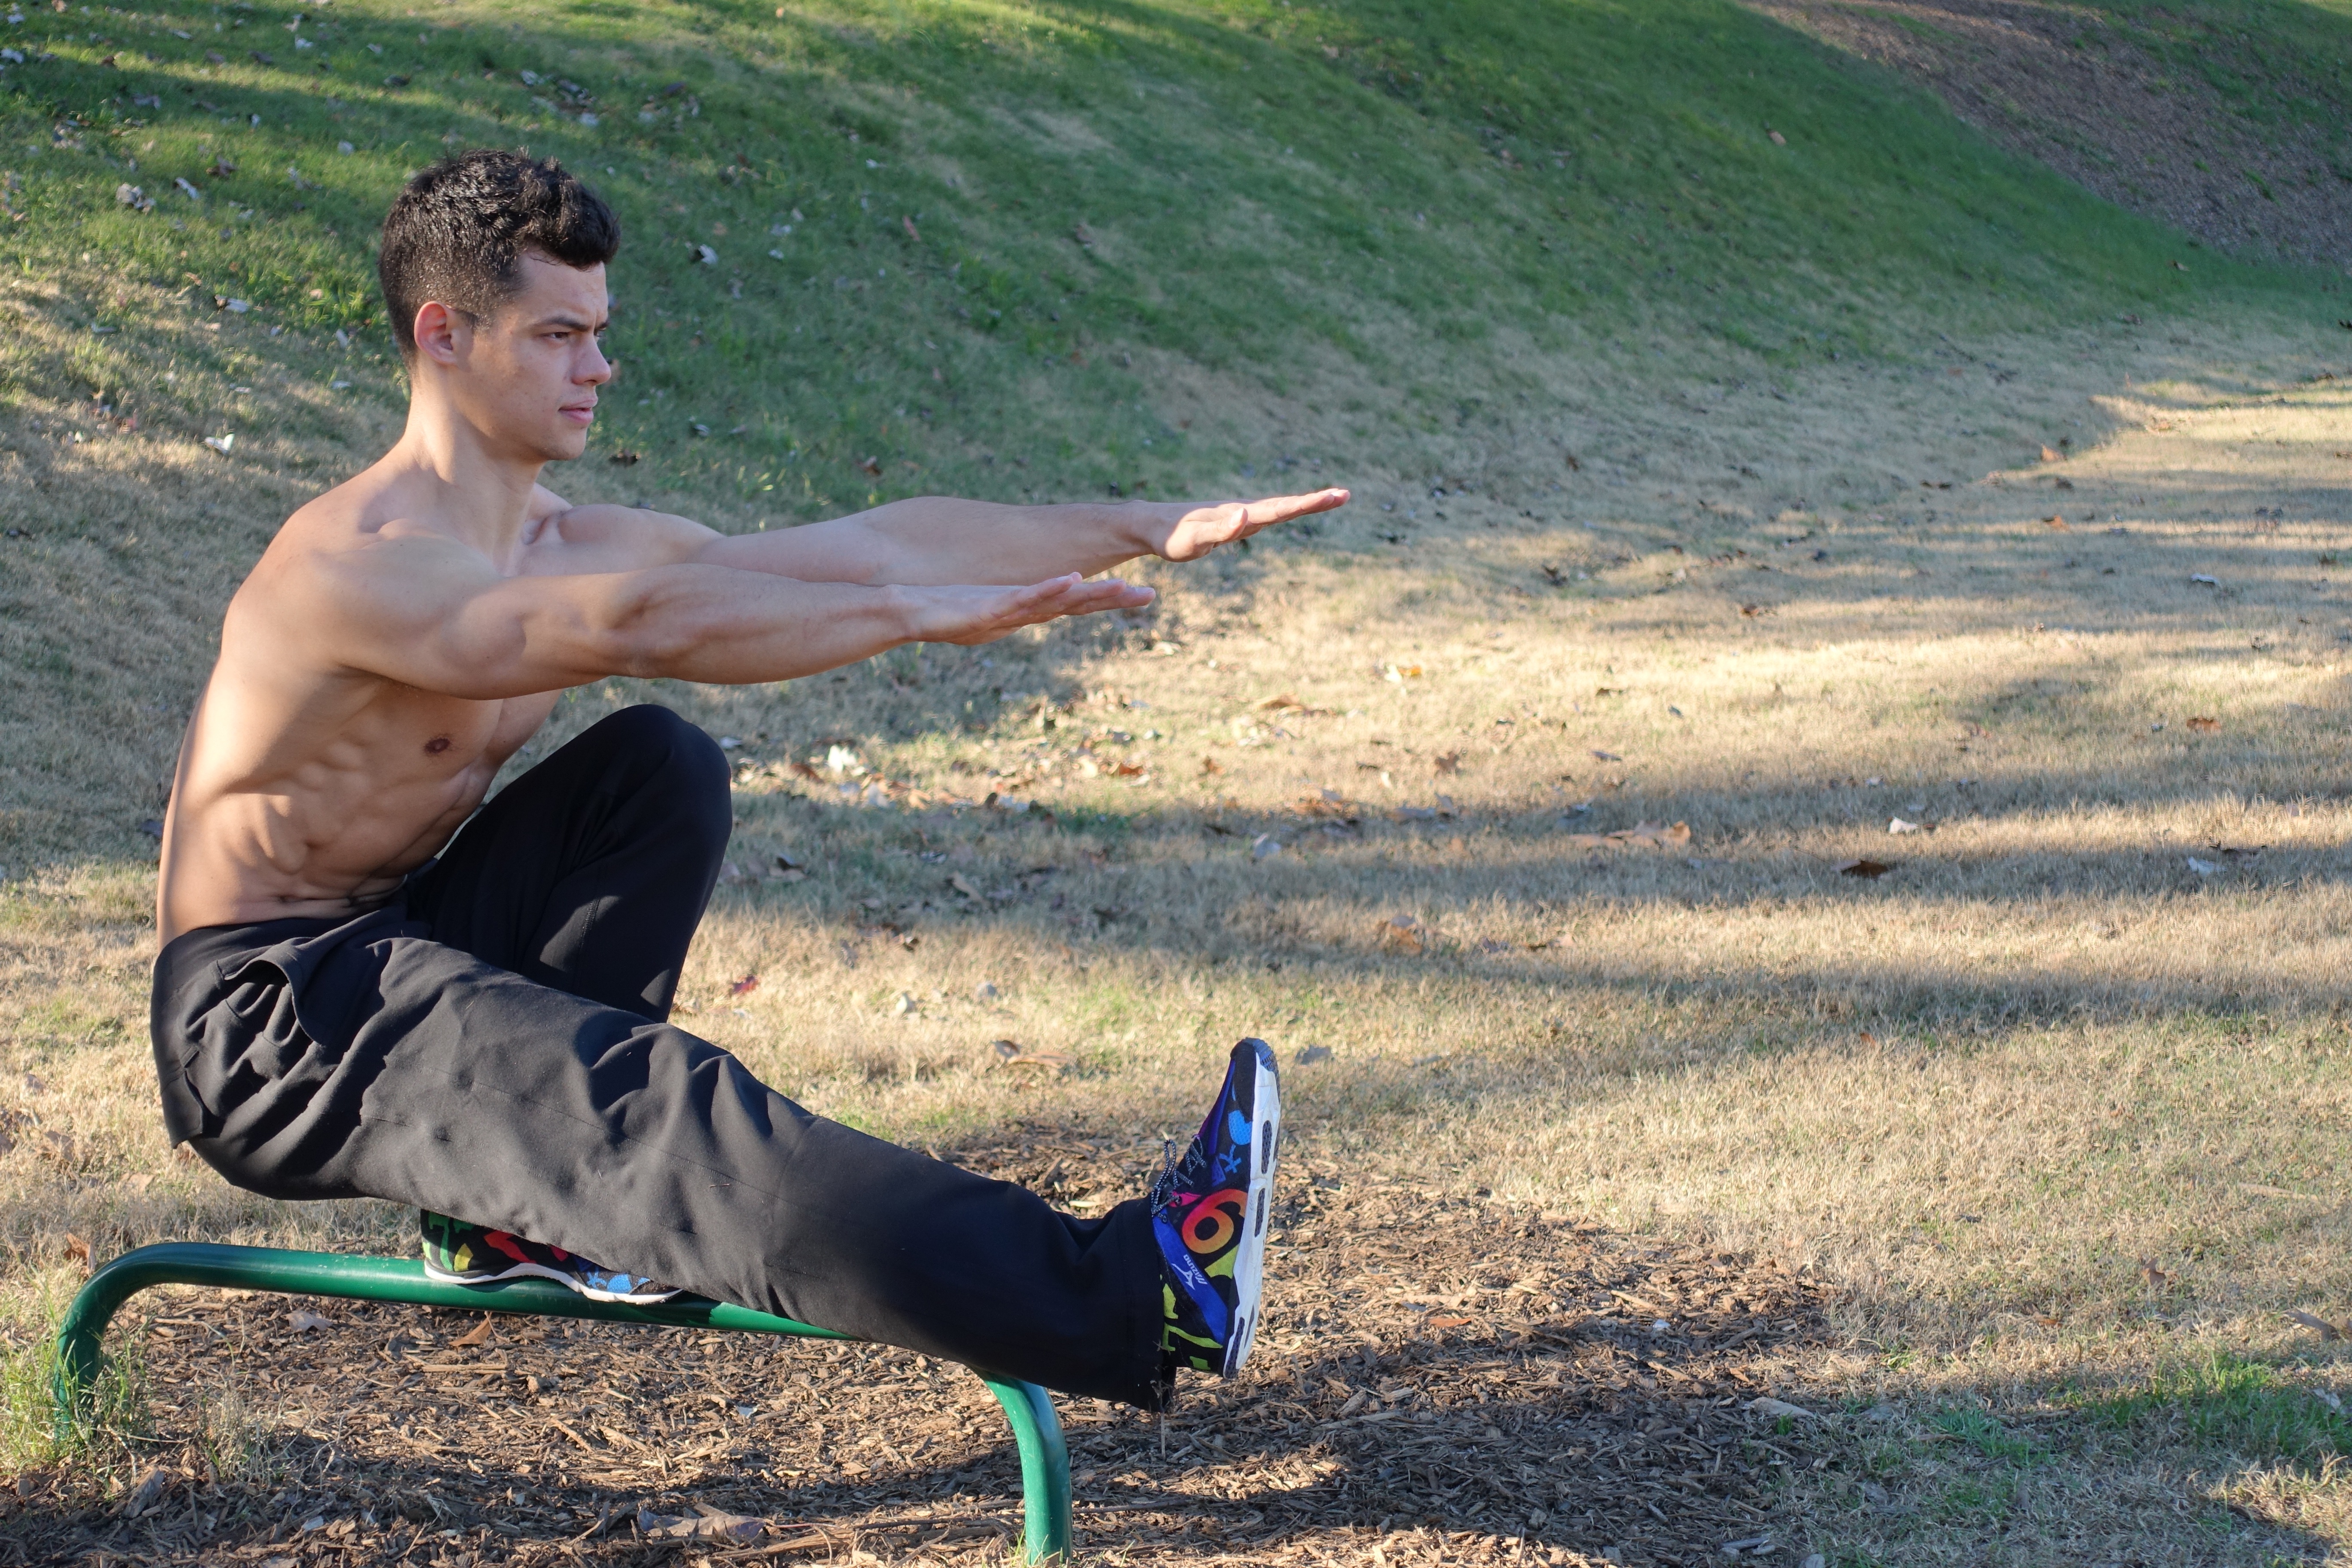
man, landscape, tree, water, grass, sand, plant, sky, sport, adventure, vacation, male, recreation, young, leisure, muscle, cool image, fun, cool photo, athlete, pistol squat, bodyweight training, calisthenics